Helix Nebula

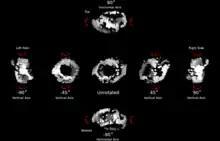
A 3 dimensional map of carbon monoxide in NGC 7293

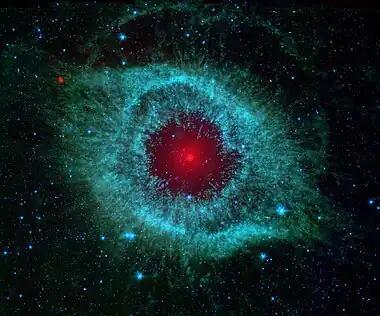
Structure and cometary knots are prominent in this Infrared false-color image taken by the Spitzer Space Telescope

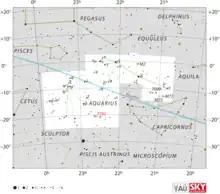
The location of NGC 7293 (labelled in red)

The Helix Nebula is thought to be shaped like a prolate spheroid with strong density concentrations toward the filled disk along the equatorial plane, whose major axis is inclined about 21° to 37° from our vantage point. The size of the inner disk is 8×19 arcmin in diameter (0.52 pc); the outer torus is 12×22 arcmin in diameter (0.77 pc); and the outer-most ring is about 25 arcmin in diameter (1.76 pc). The outer-most ring appears flattened on one side due to it colliding with the ambient interstellar medium.